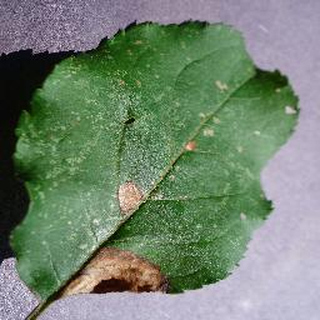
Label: apple_black_rot